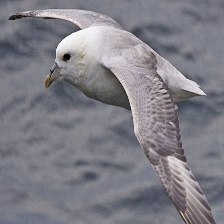
Species: NORTHERN FULMAR
Scientific name: FULMARUS GLACIALIS